Chesterfield Islands

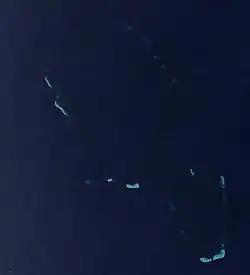
Bellona Reefs

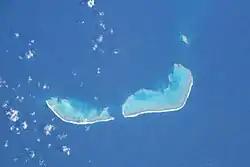
South Bellona Reefs

Captain Matthew Boyd of "Bellona" named the reefs for his ship. He had delivered convicts to New South Wales in 1793 and was on his way to China to pick up a cargo at Canton to take back to Britain for the British East India Company when he passed the reefs in February–March 1793.